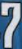
Number: 7